Cesc Fàbregas

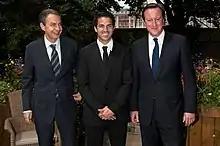
Fàbregas (centre) in 2011 with Spanish Prime Minister José Luis Rodríguez Zapatero (left) and British Prime Minister David Cameron

Fàbregas was selected as a part of del Bosque's 23-man squad for UEFA Euro 2012.